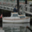
Label: ship